Torpan Pojat

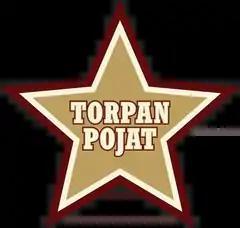
Former logo of Torpan Pojat, which consisted of a star

The club was formed in 1932 as a sports club for a school in the neighbourhood of Munkkiniemi in Helsinki. Their men's team played for the first time in the predecessor of Korisliiga in 1956 and continued to play a total of 51 seasons in Korisliiga and seven seasons in lower divisions between 1956 and their dissolution in 2013. The women's team played in the highest tier for the first time in 1962, but never managed to establish itself in the league.